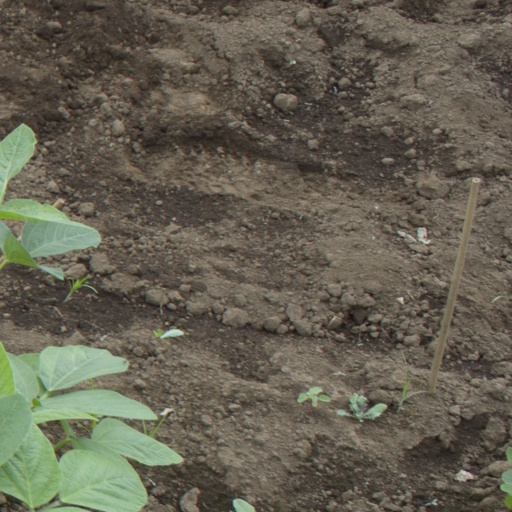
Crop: soybean